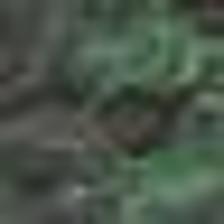
Label: clustered